Curzon Line

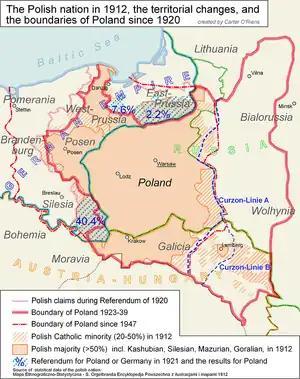
Polish pre-WWI ethnographic boundaries and territorial claims

At the end of World War I, the Second Polish Republic reclaimed its sovereignty following the disintegration of the occupying forces of three neighbouring empires. Imperial Russia was amid the Russian Civil War after the October Revolution, Austria-Hungary split and went into decline, and the German Reich bowed to pressure from the victorious forces of the Allies of World War I. The Allied victors agreed that an independent Polish state should be recreated from territories previously part of the Russian, the Austro-Hungarian and the German empires, after 123 years of upheavals and military partitions by them.